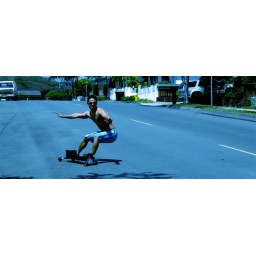
riding my surfstick down a hill in salt lake